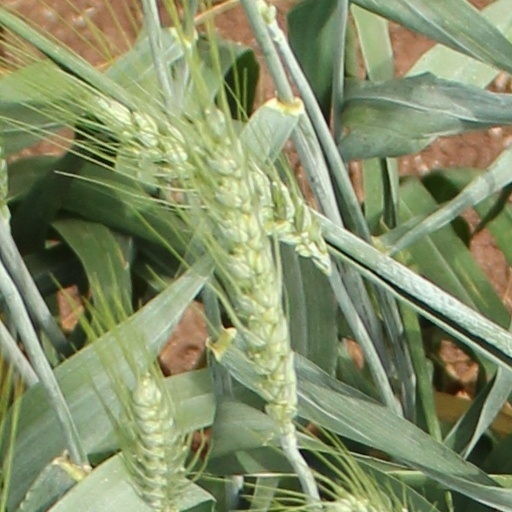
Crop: wheat